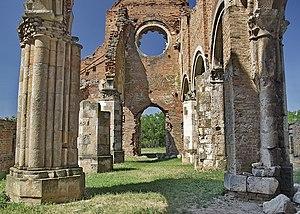
Les monuments culturels d'importance exceptionnelle sont les monuments de Serbie qui possèdent le plus haut degré de protection.
Novi Bečej est une ville et une municipalité de Serbie situées dans la province autonome de Voïvodine. Elles font partie du district du Banat central. Au recensement de 2011, la ville comptait 13 123 habitants et la municipalité dont elle est le centre 23 847.
Cet article recense les monuments culturels du district du Banat central en Serbie, dans la province autonome de Voïvodine.
L'église Saint-Michel-Archange d'Arača est une église catholique romaine située près de Novo Miloševo, en Serbie, dans la province de Voïvodine, dans la municipalité de Novi Bečej et dans le district du Banat central. Elle remonte sans doute au XIIᵉ siècle et figure sur la liste des monuments culturels d'importance exceptionnelle de la République de Serbie.